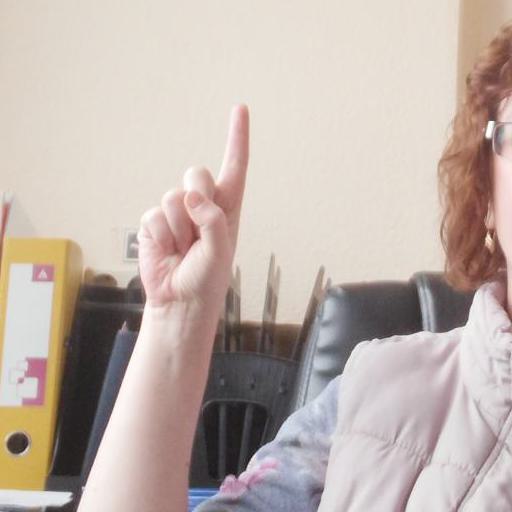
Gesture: one